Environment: real
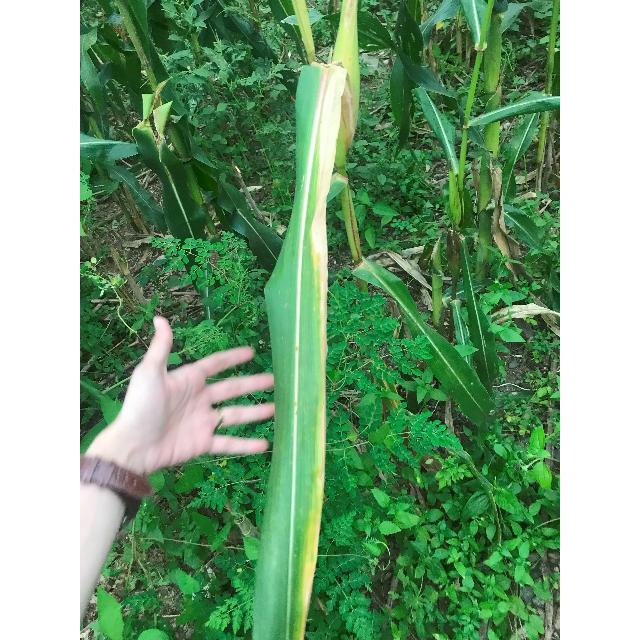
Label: potassium_deficiency